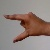
The image shows a hand gesture representing the letter 'Z' in Indian Sign Language.